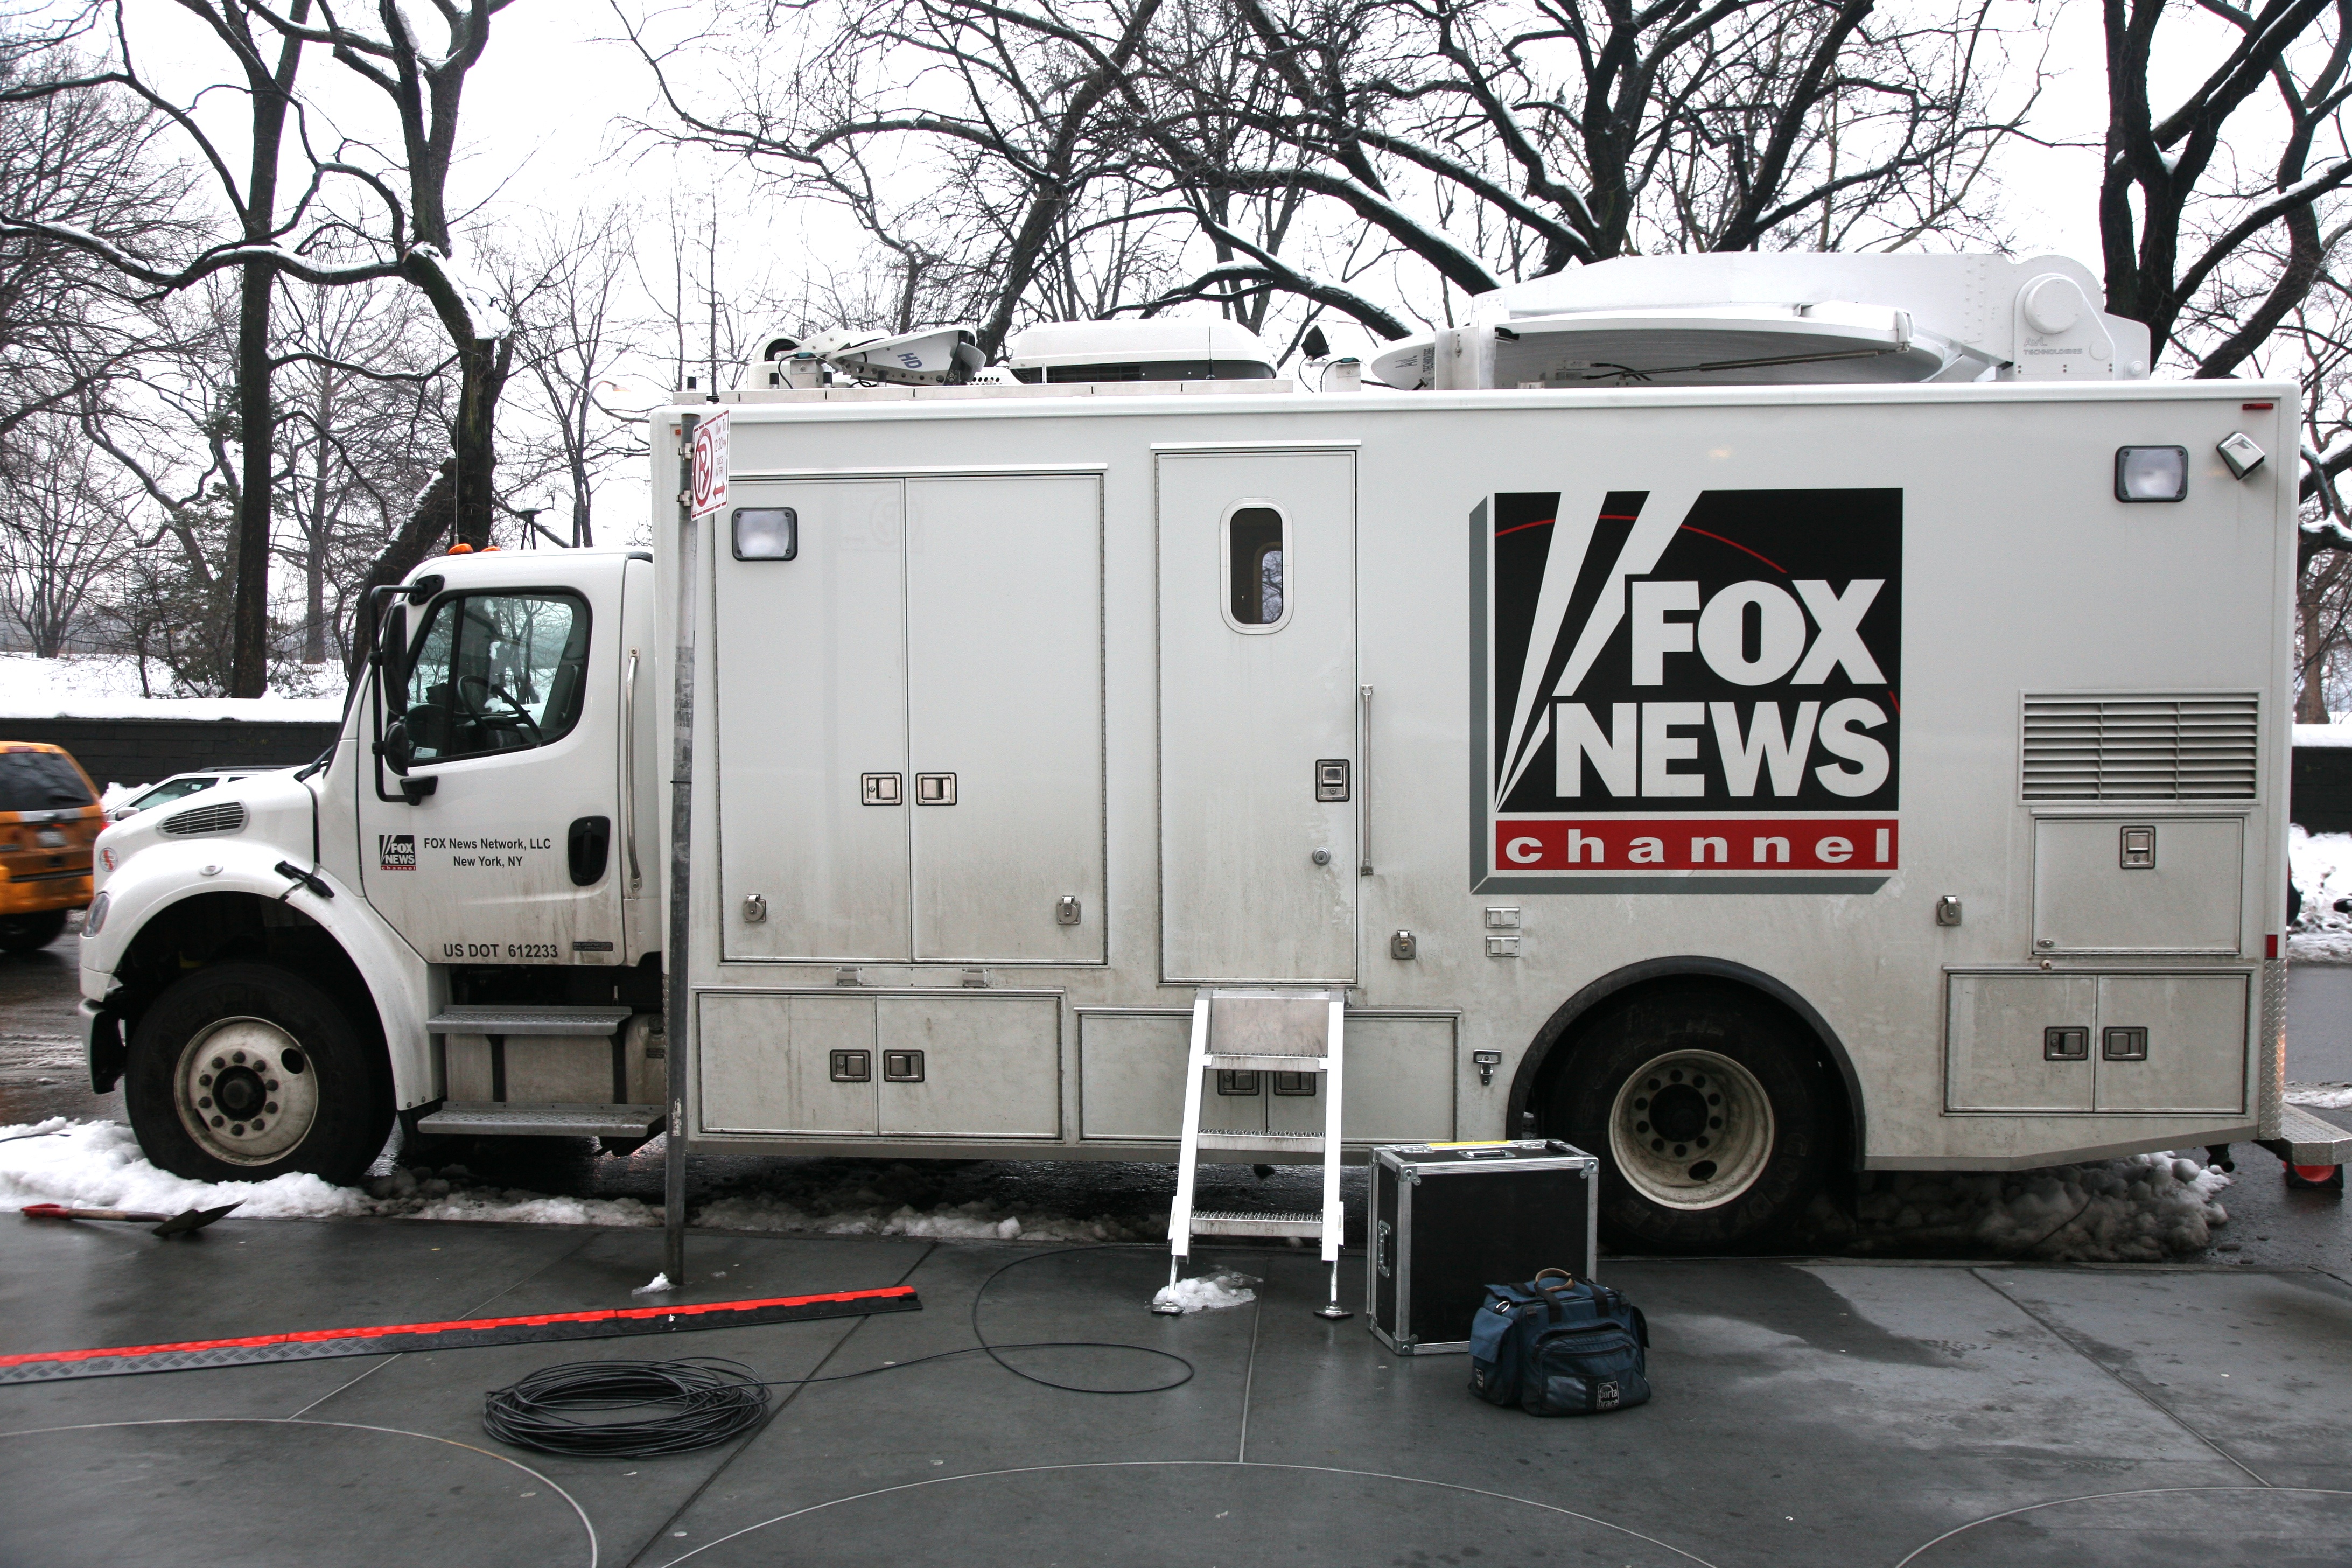
car, transport, truck, vehicle, motor vehicle, emergency service, fire department, emergency, foxnews, foxchannel, commercial vehicle, fire apparatus, emergency vehicle